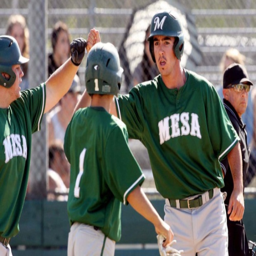
person celebrates after scoring during the game .